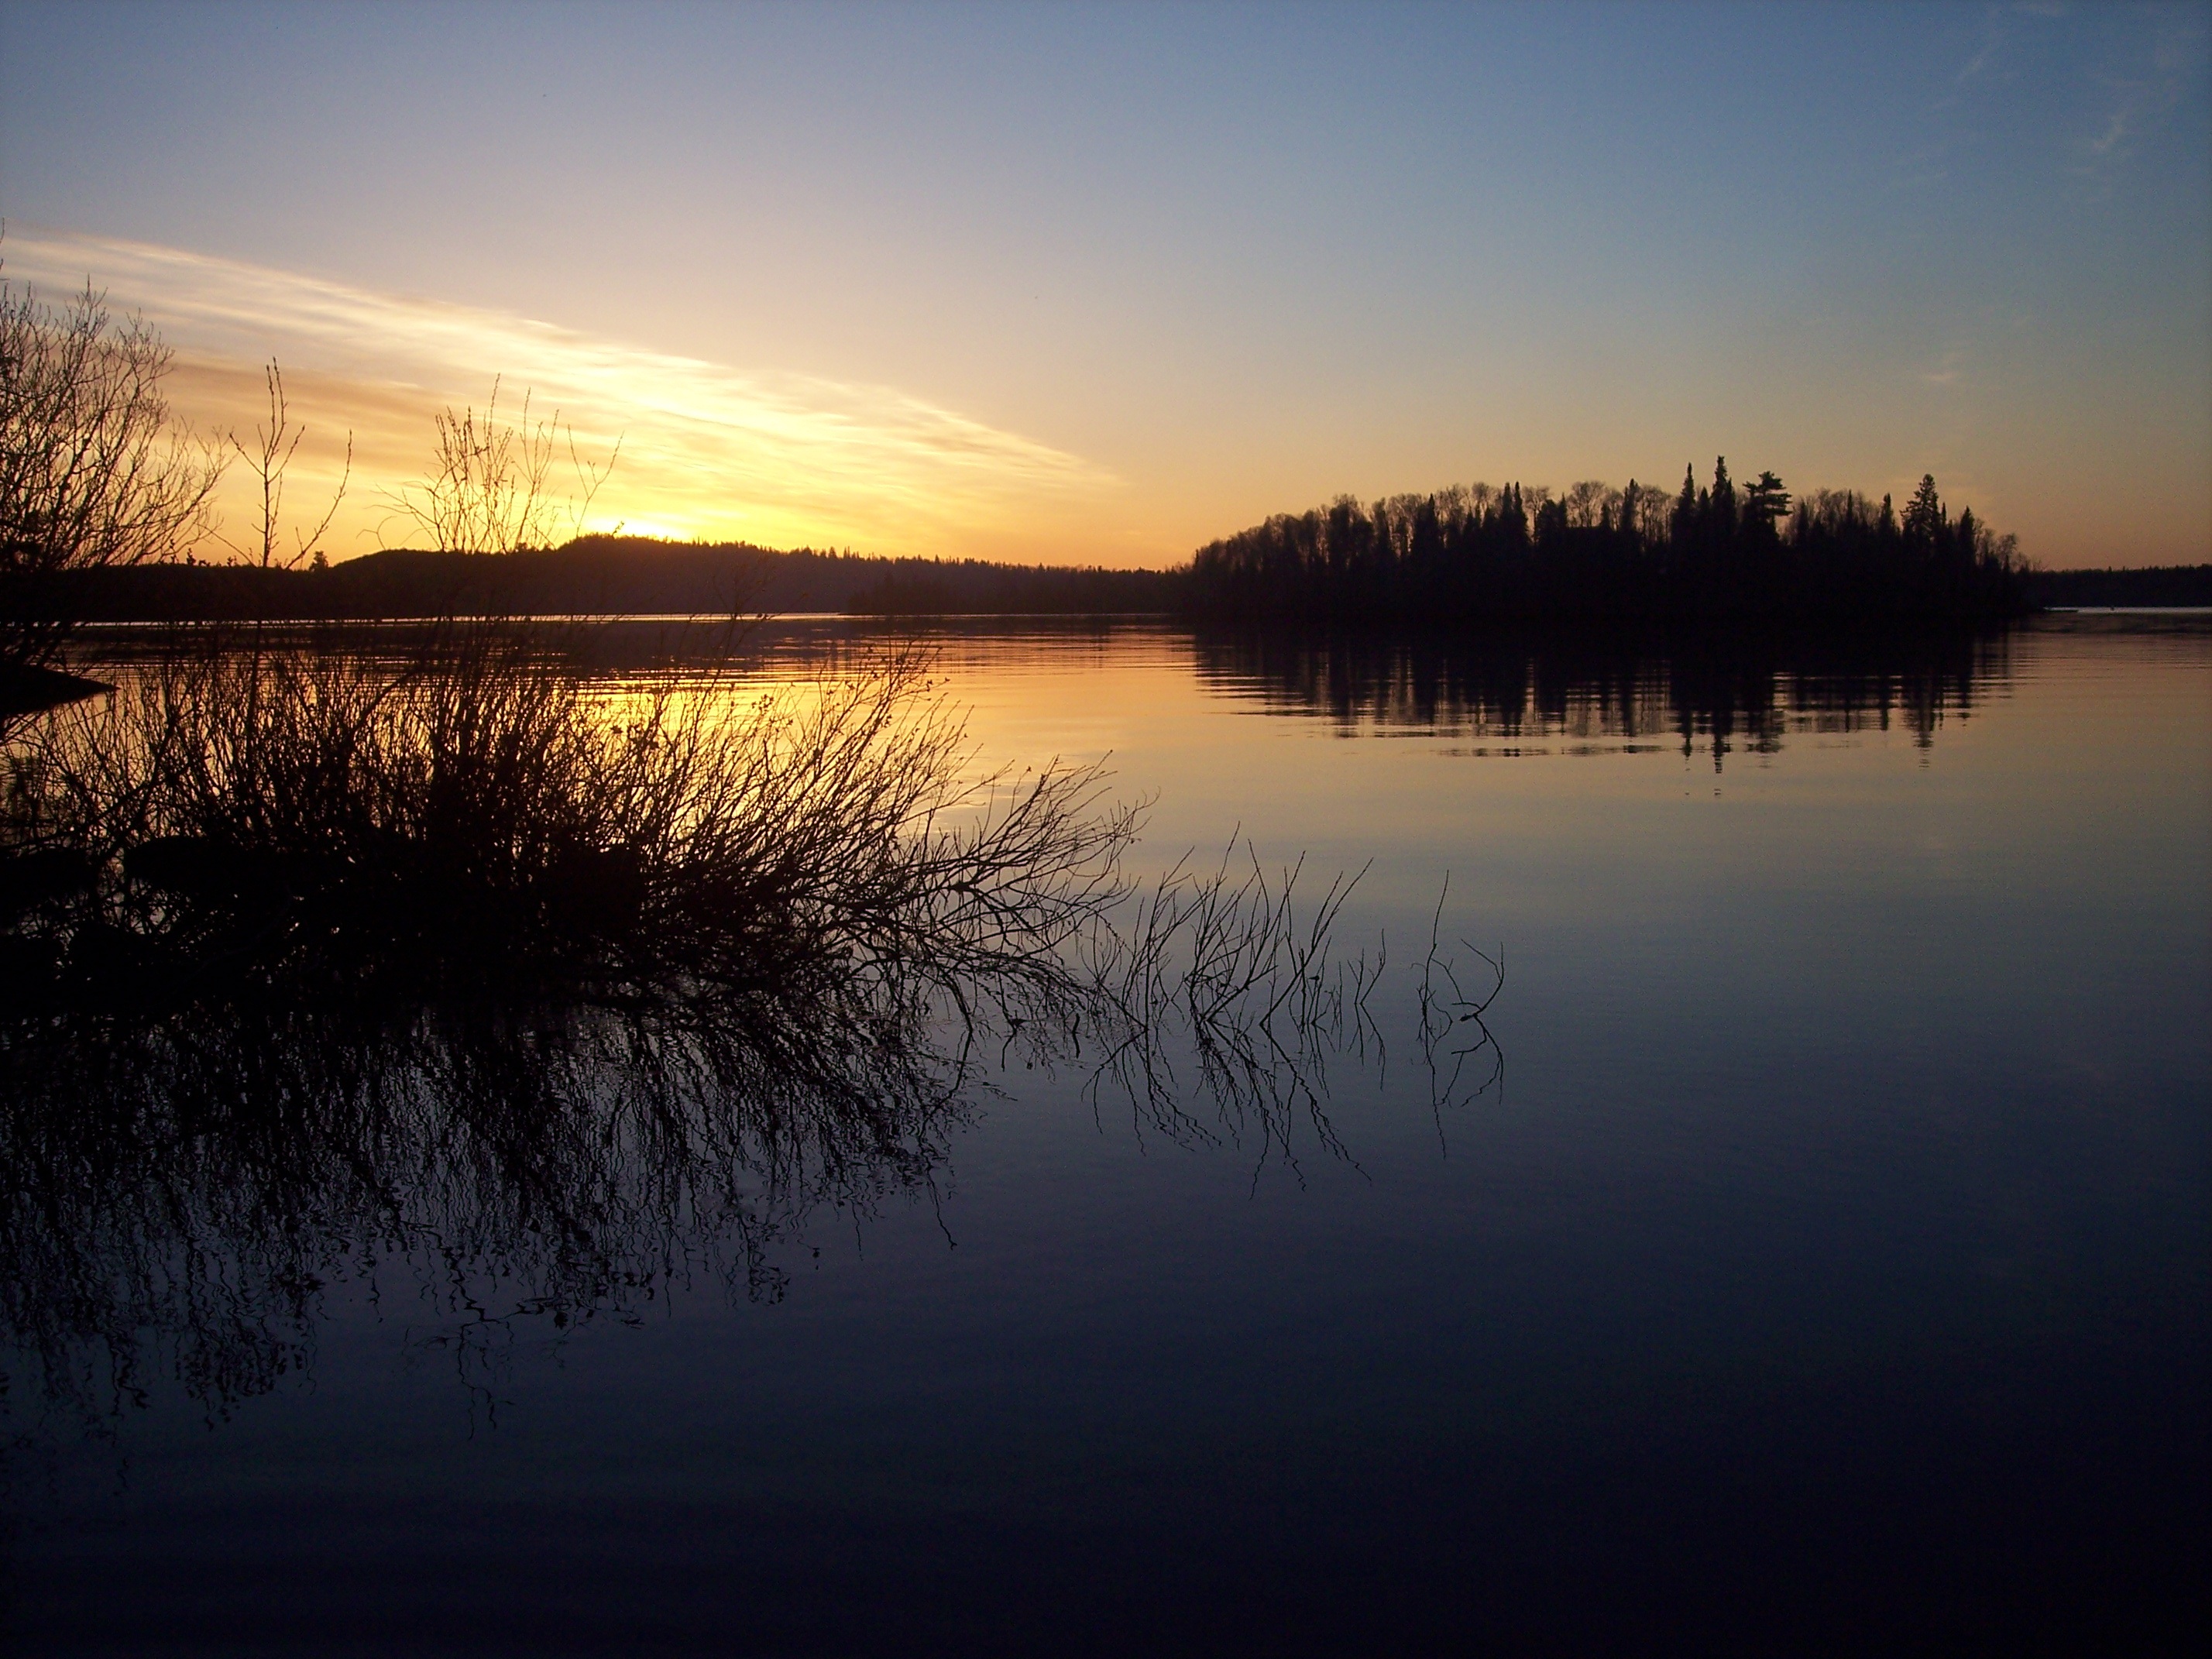
sea, nature, outdoor, horizon, mountain, cloud, sky, sun, sunrise, sunset, mist, sunlight, morning, lake, dawn, atmosphere, river, summer, dusk, evening, reflection, island, reservoir, beautiful, loch, afterglow, atmospheric phenomenon